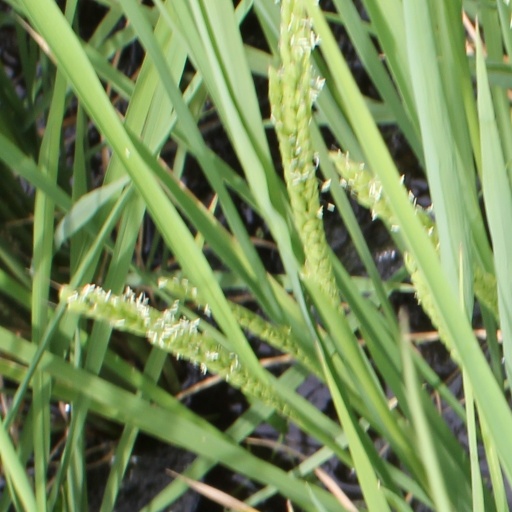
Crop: rice